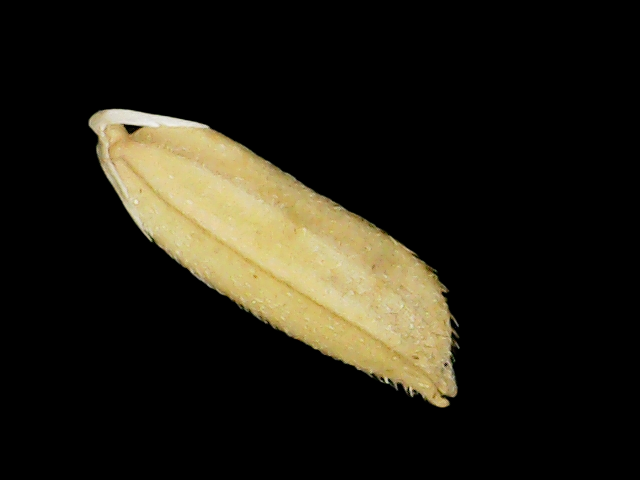
Rice variety: Binadhan26